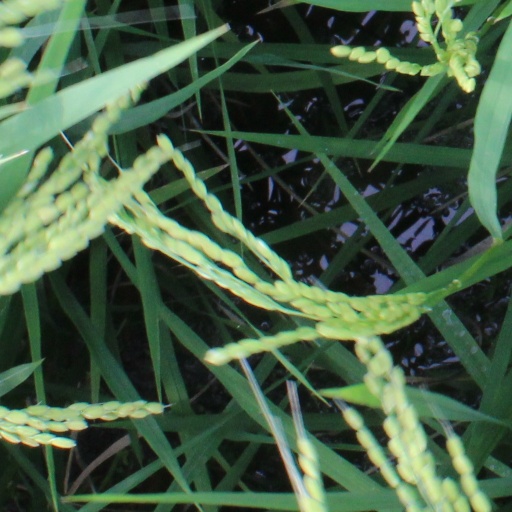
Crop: rice